Blackwater, Queensland

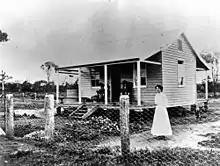

Blackwater Provisional School opened on 21 November 1877 but closed sometime after September 1878. It reopened in 1883 and on 1 January 1909 became Blackwater State School.